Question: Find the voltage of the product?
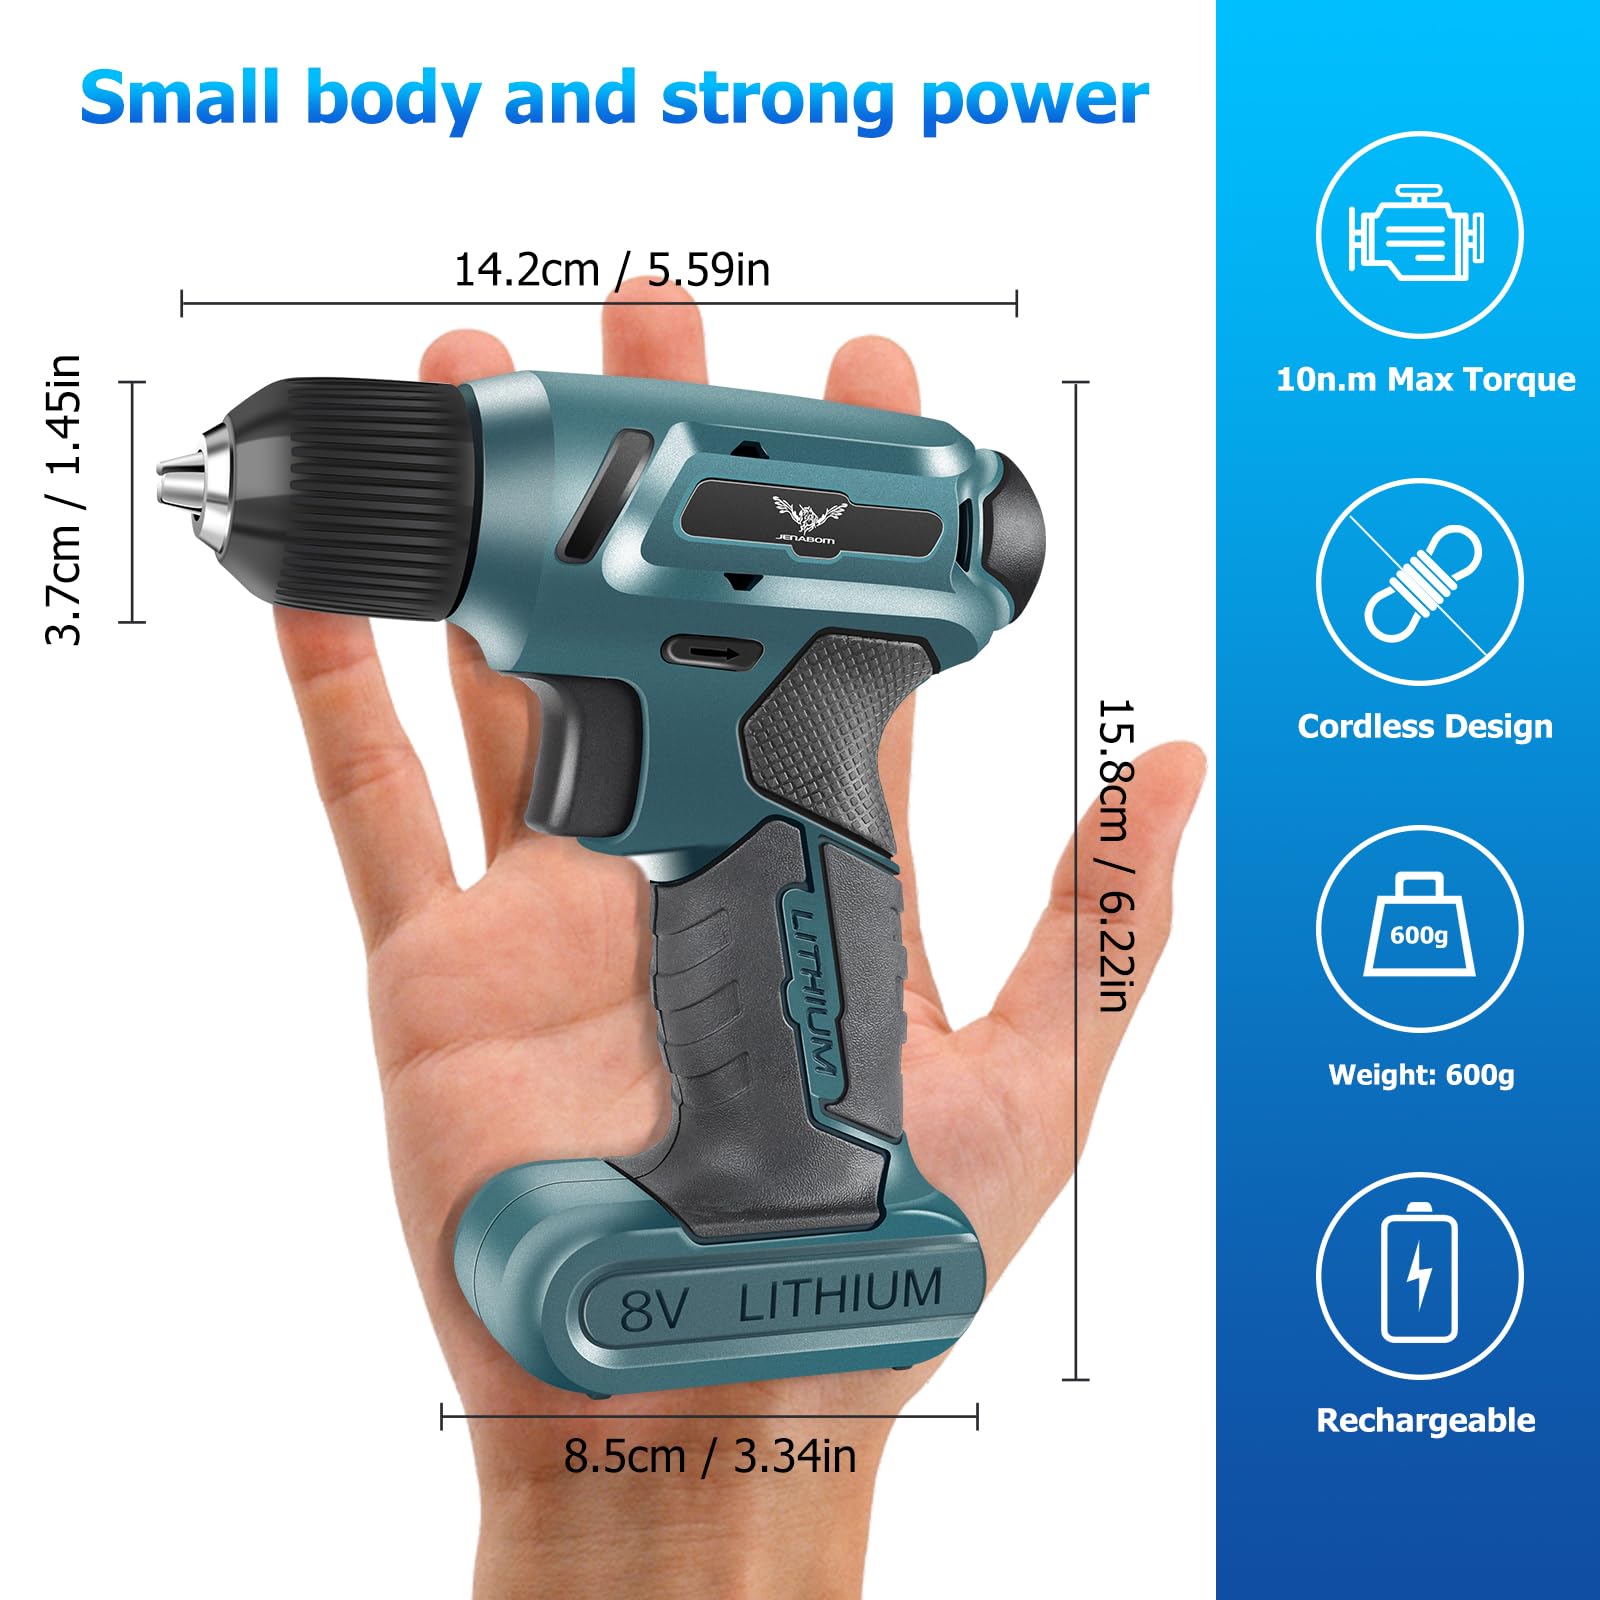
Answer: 8.0 volt